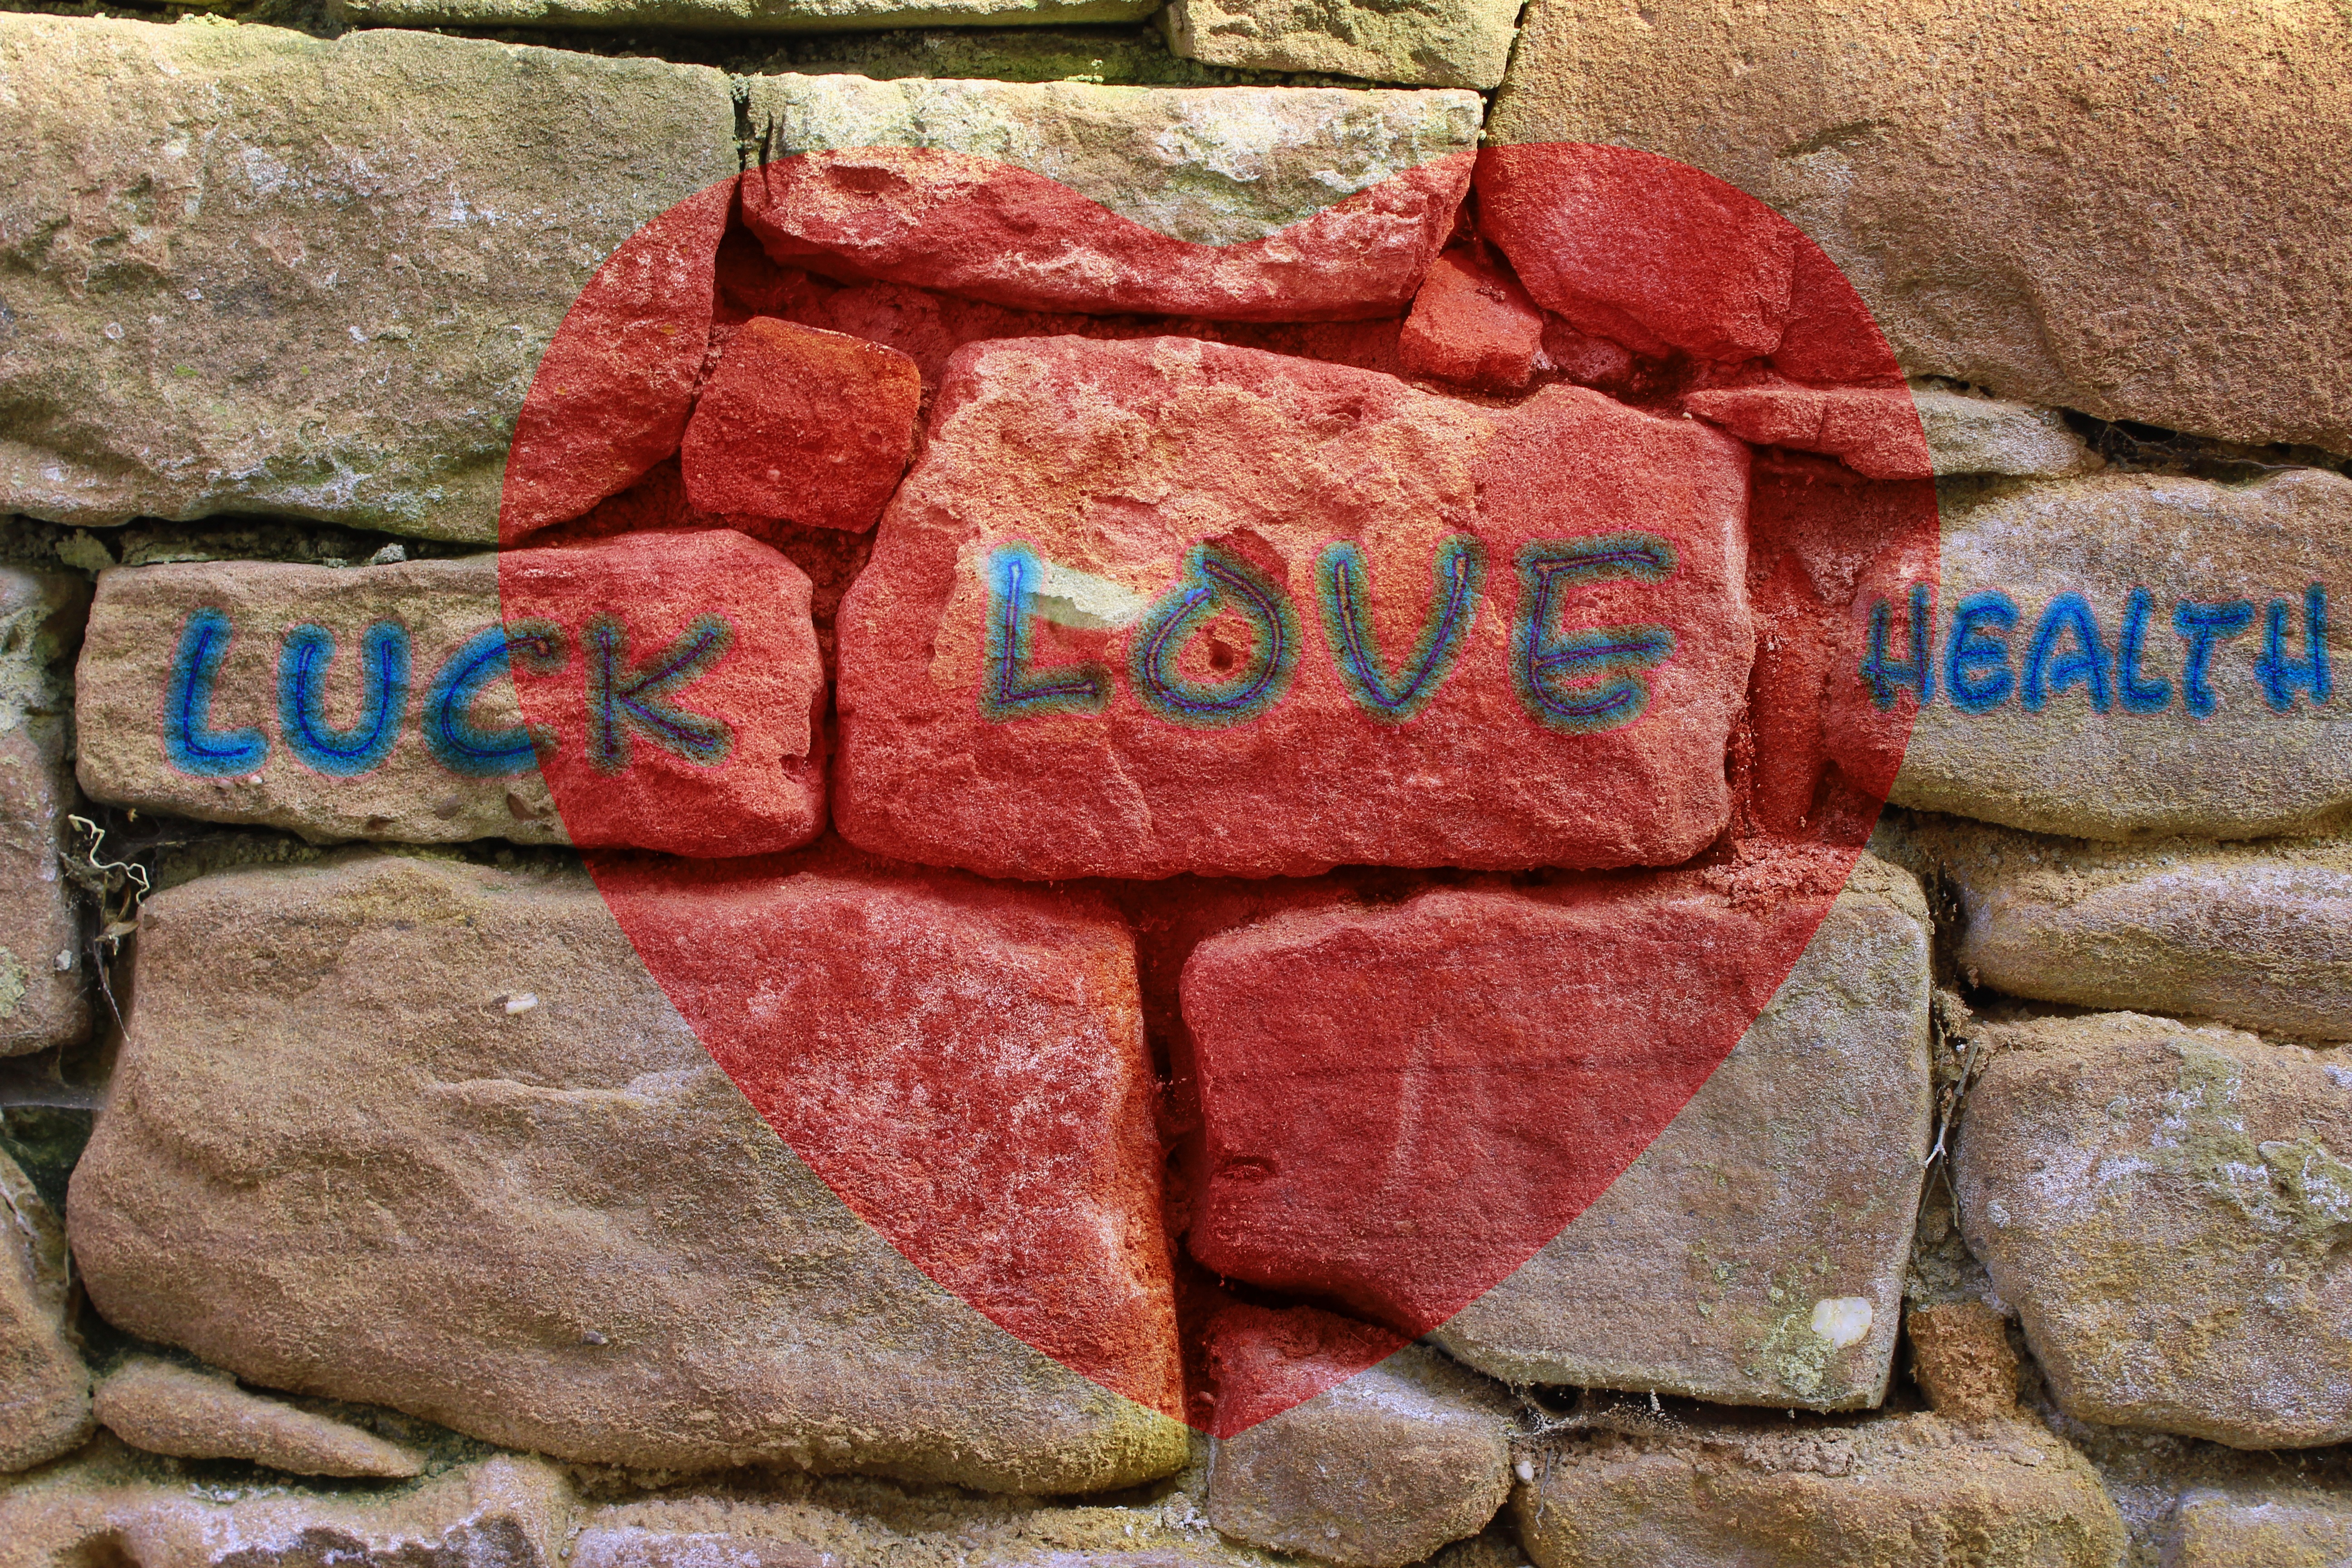
rock, wall, stone, love, heart, red, romance, brick, material, art, background, postcard, luck, greeting card, bless you